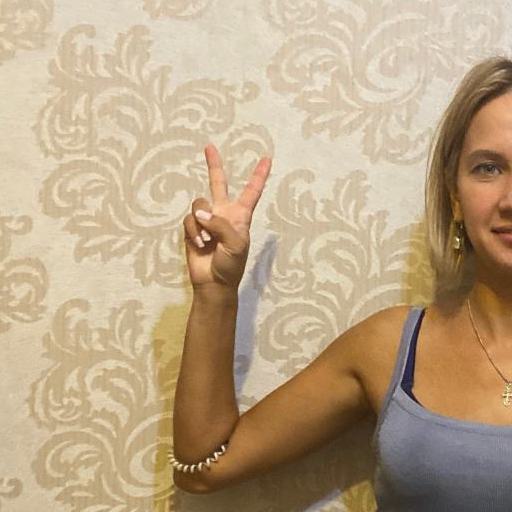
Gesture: peace